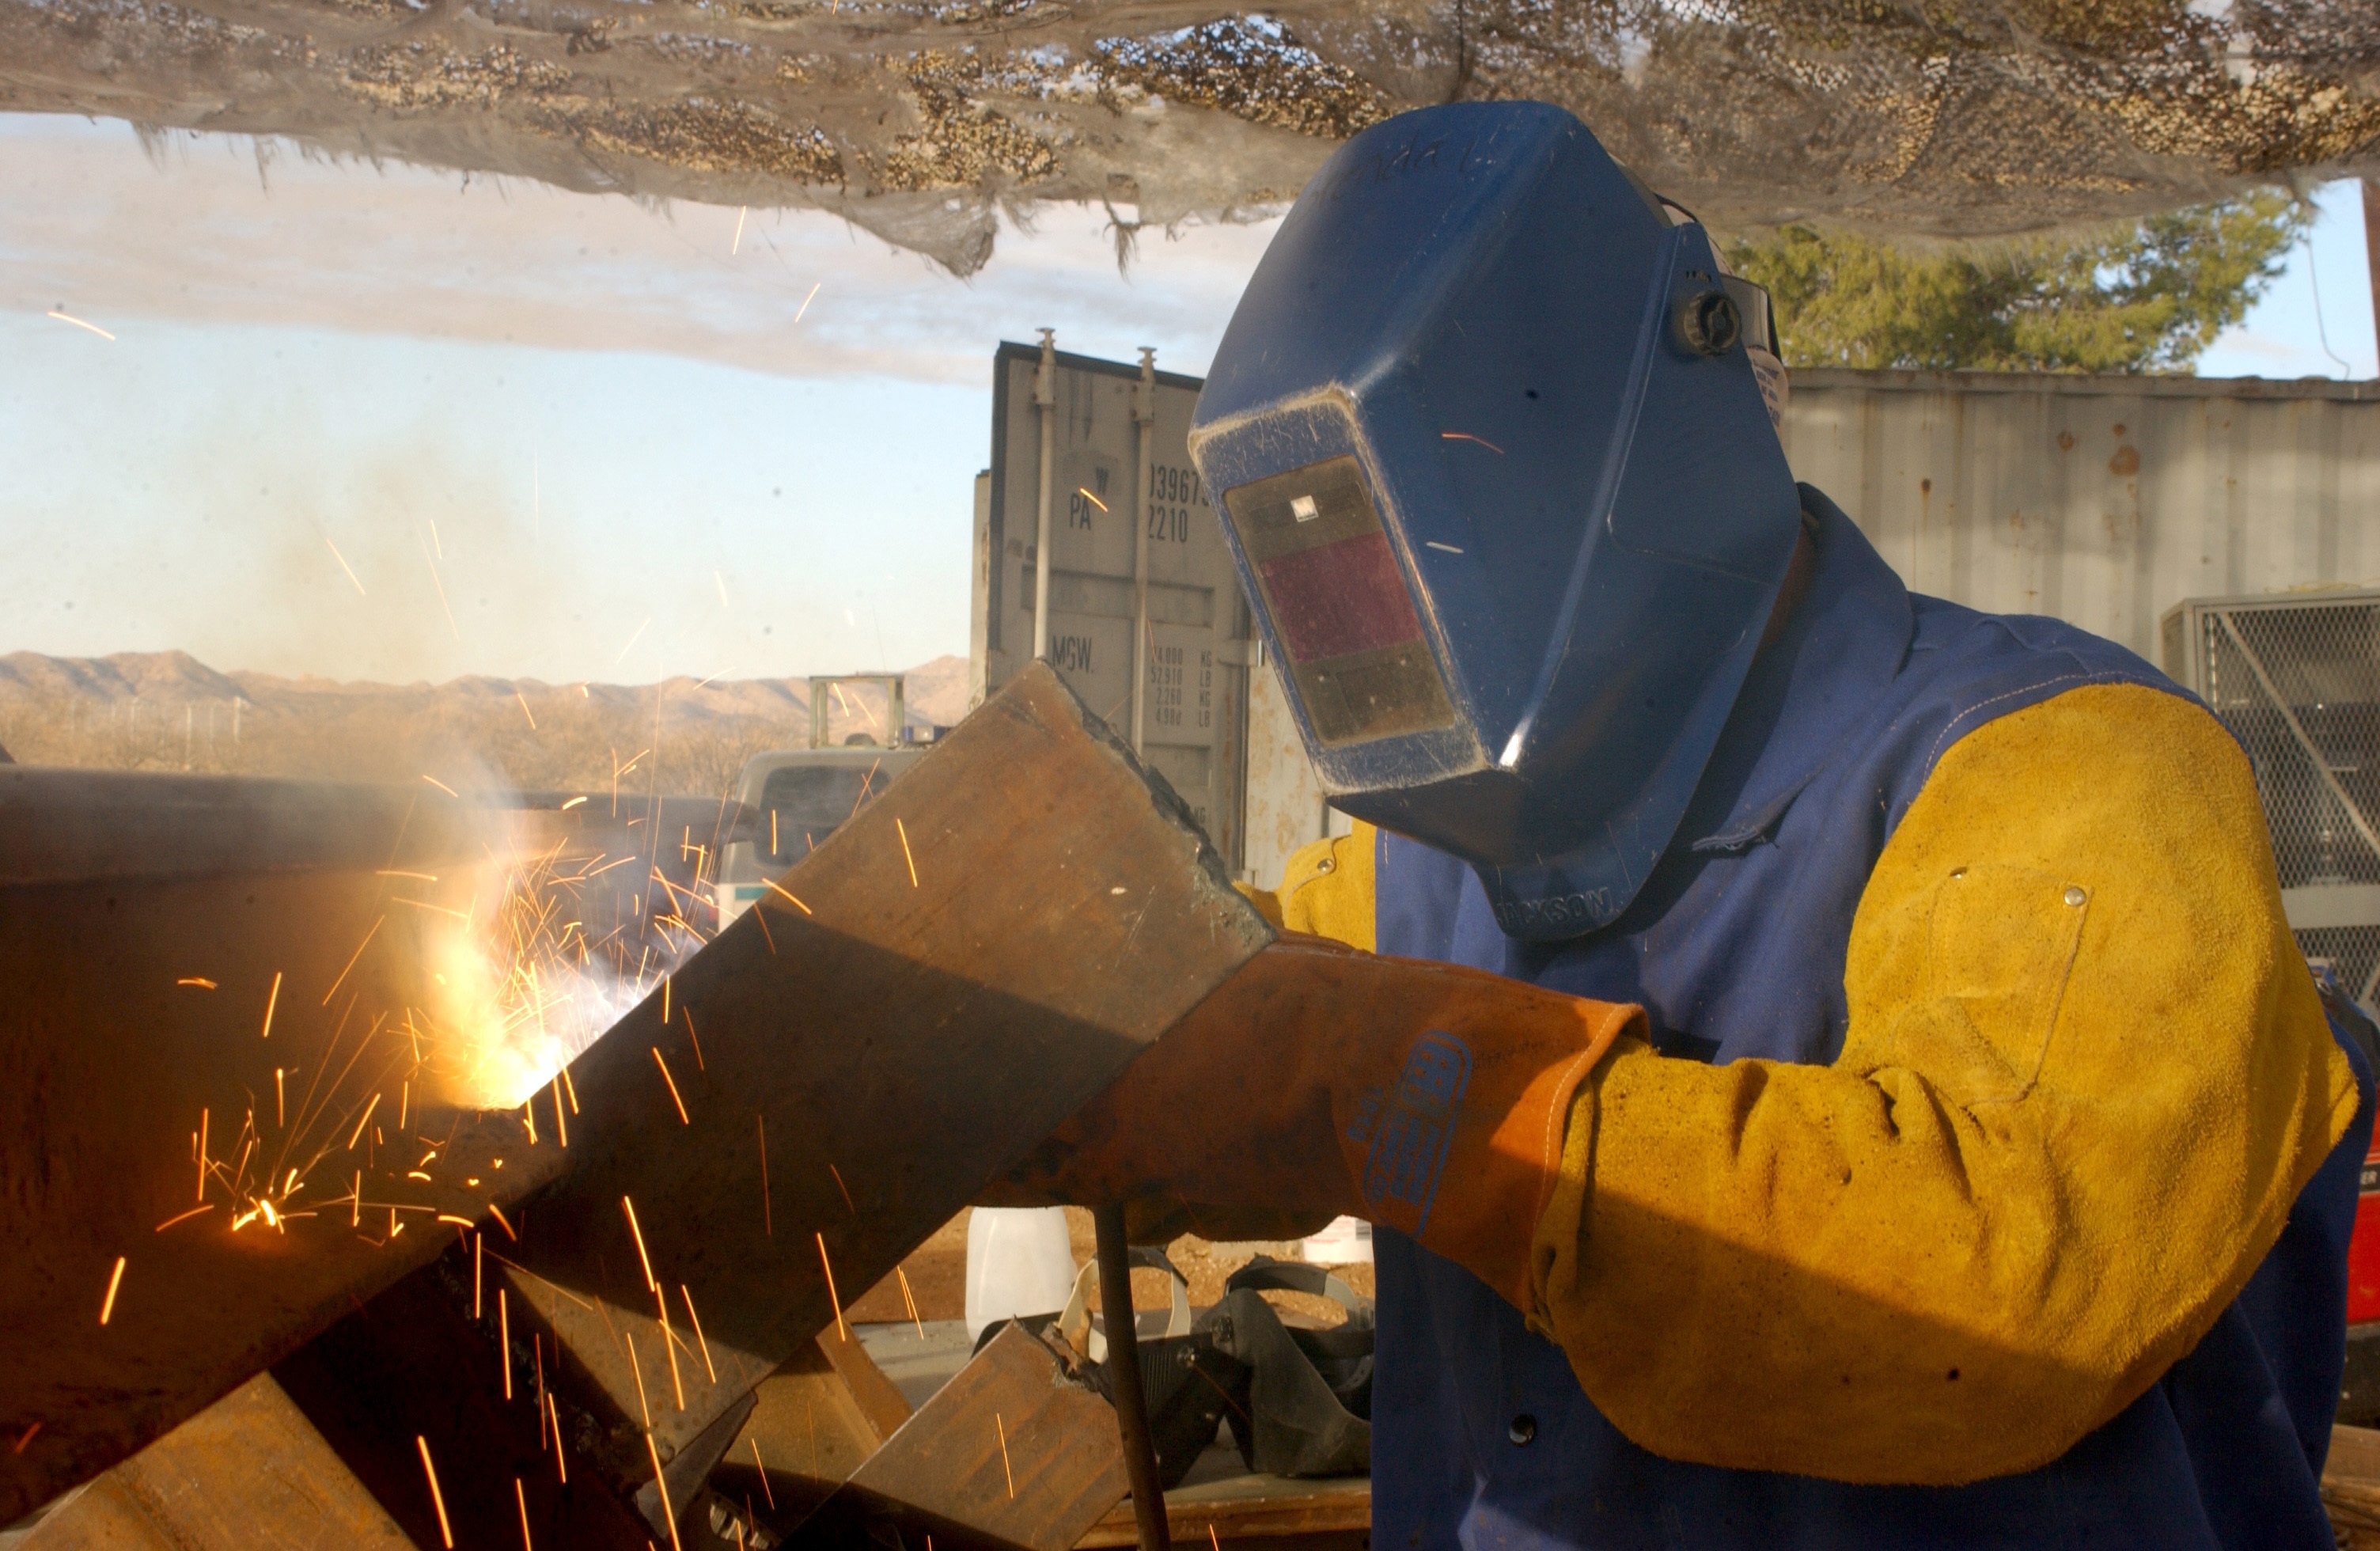
person, military, construction, metal, welding, industry, worker, mask, helmet, welder, build, labor, job, laborer, task, metalsmith